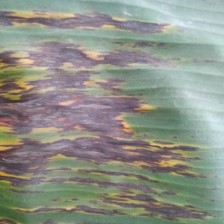
Label: sigatoka